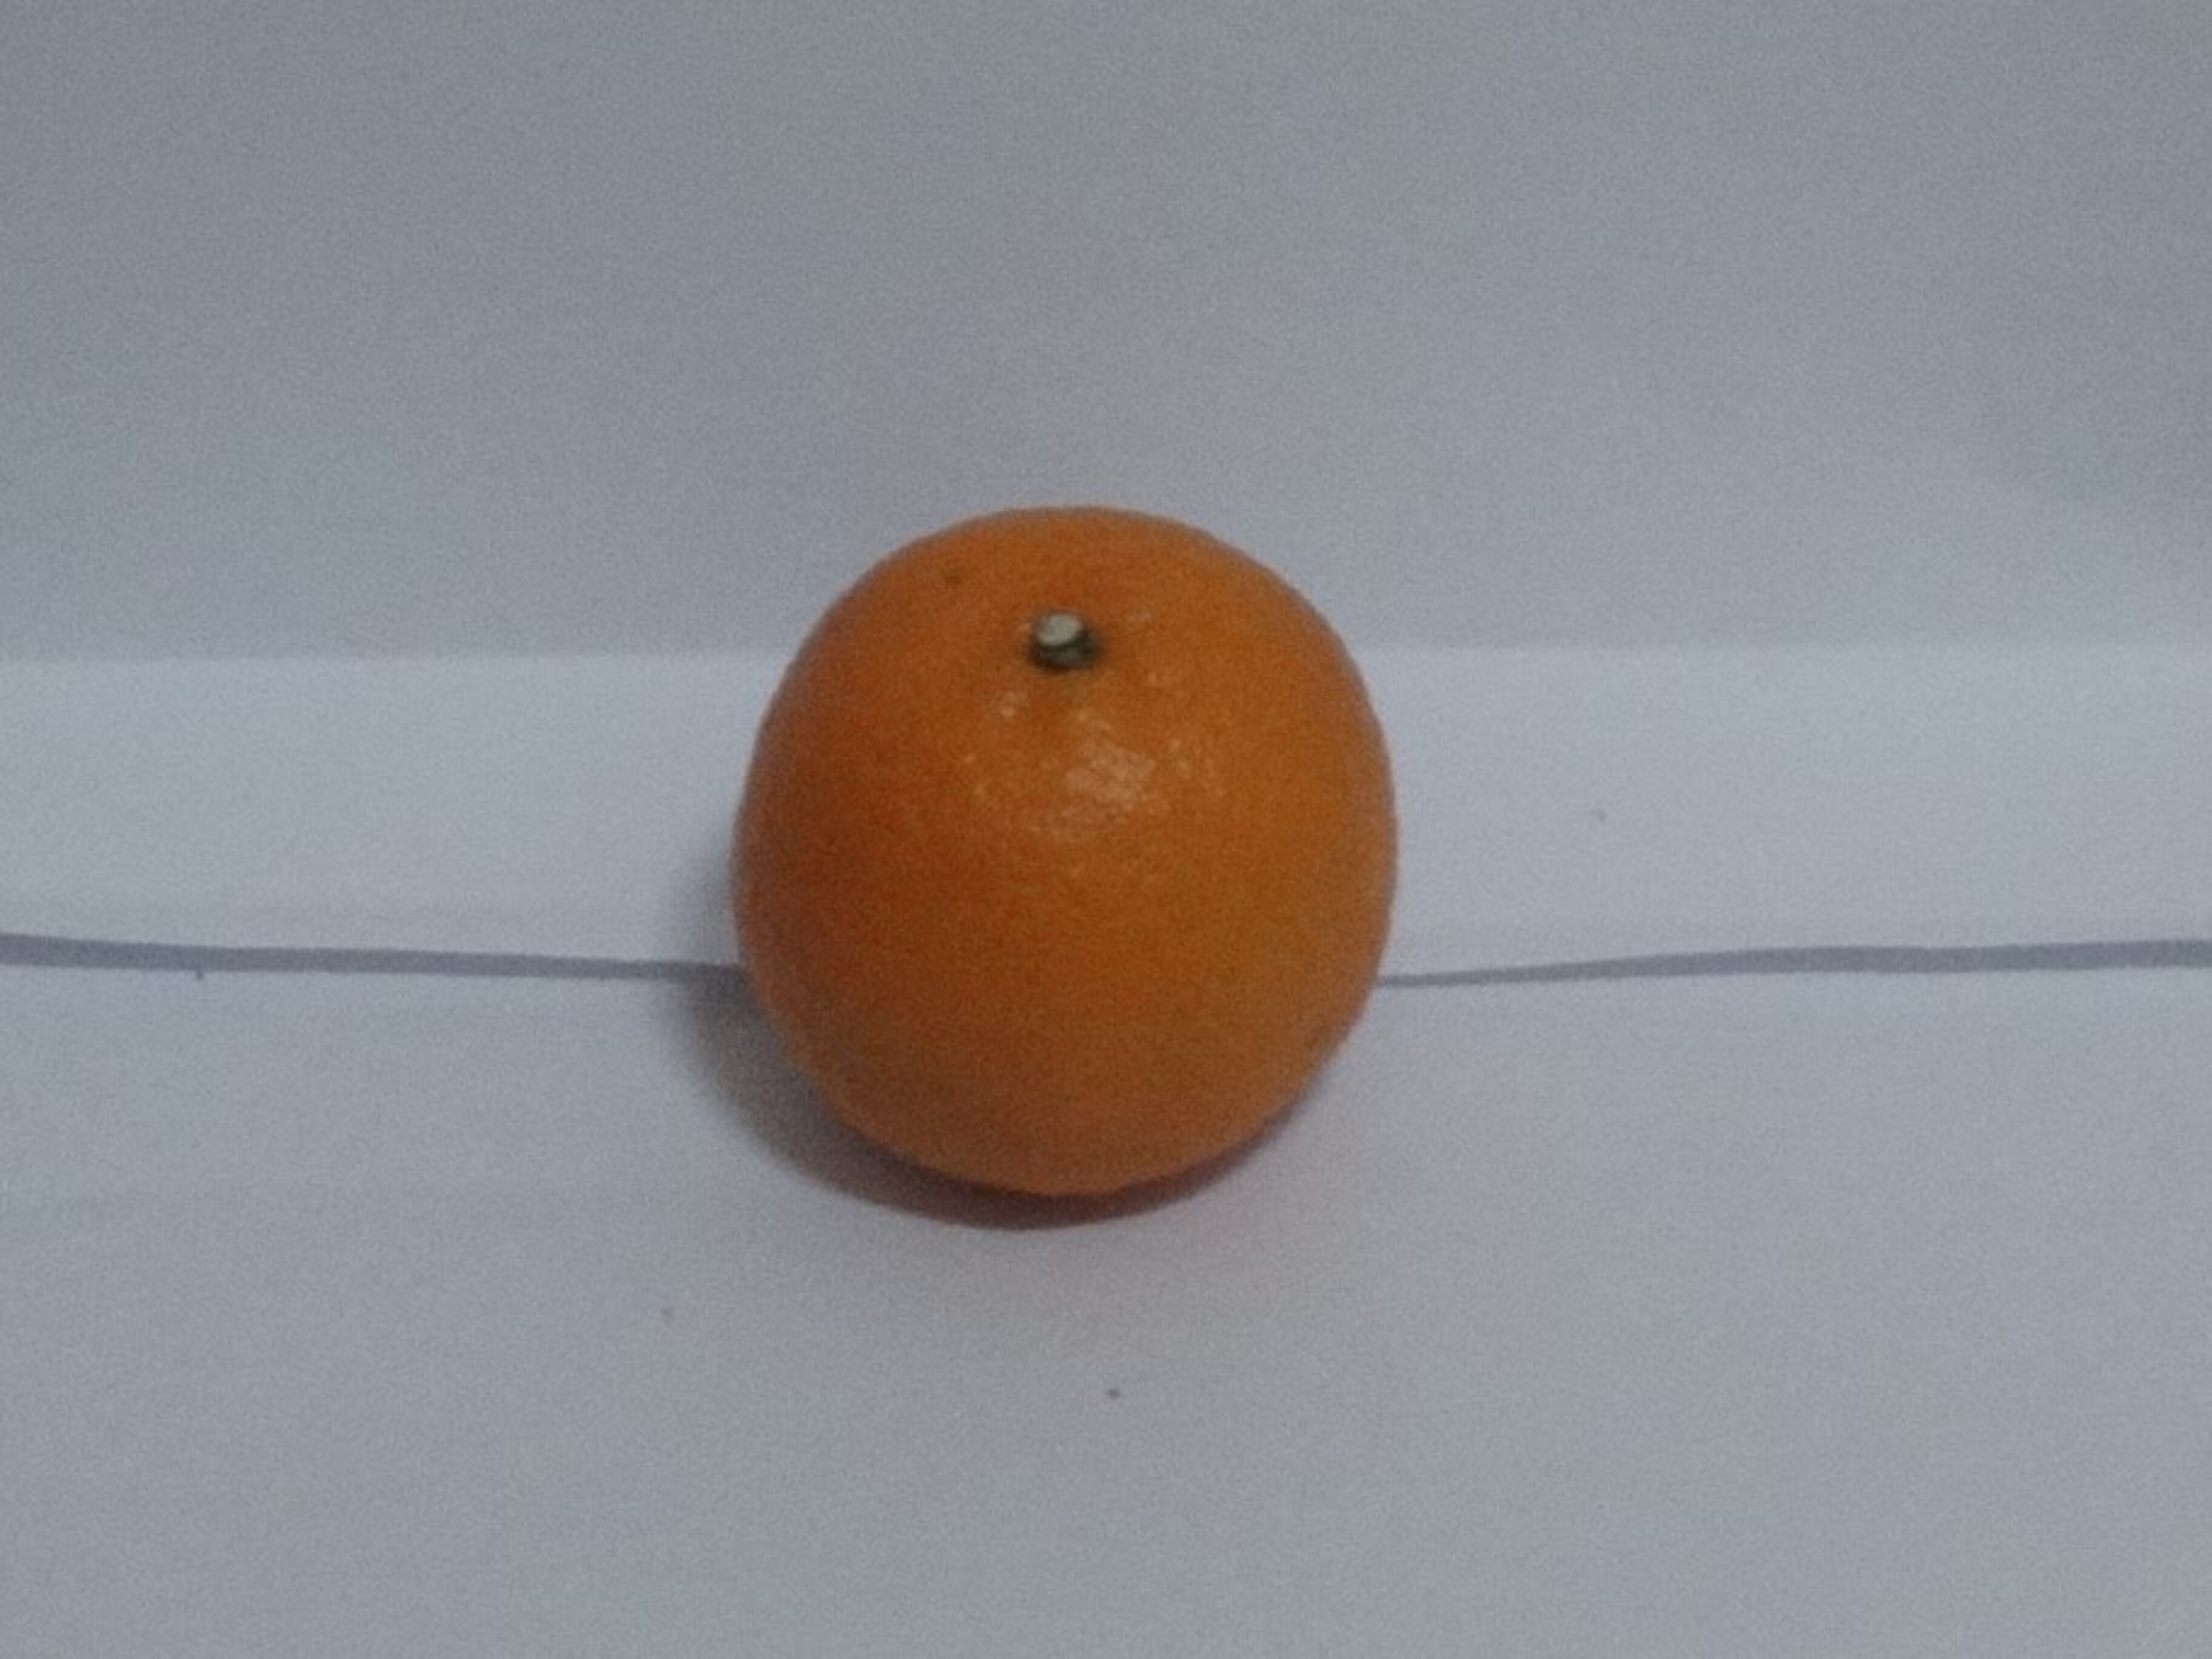
Citrus fruit variety: tankan